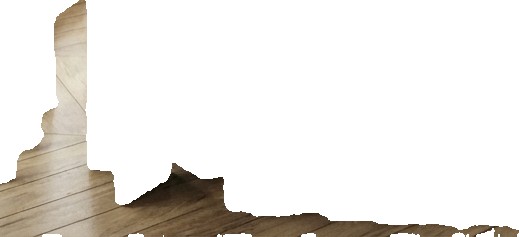
Surface category: floors